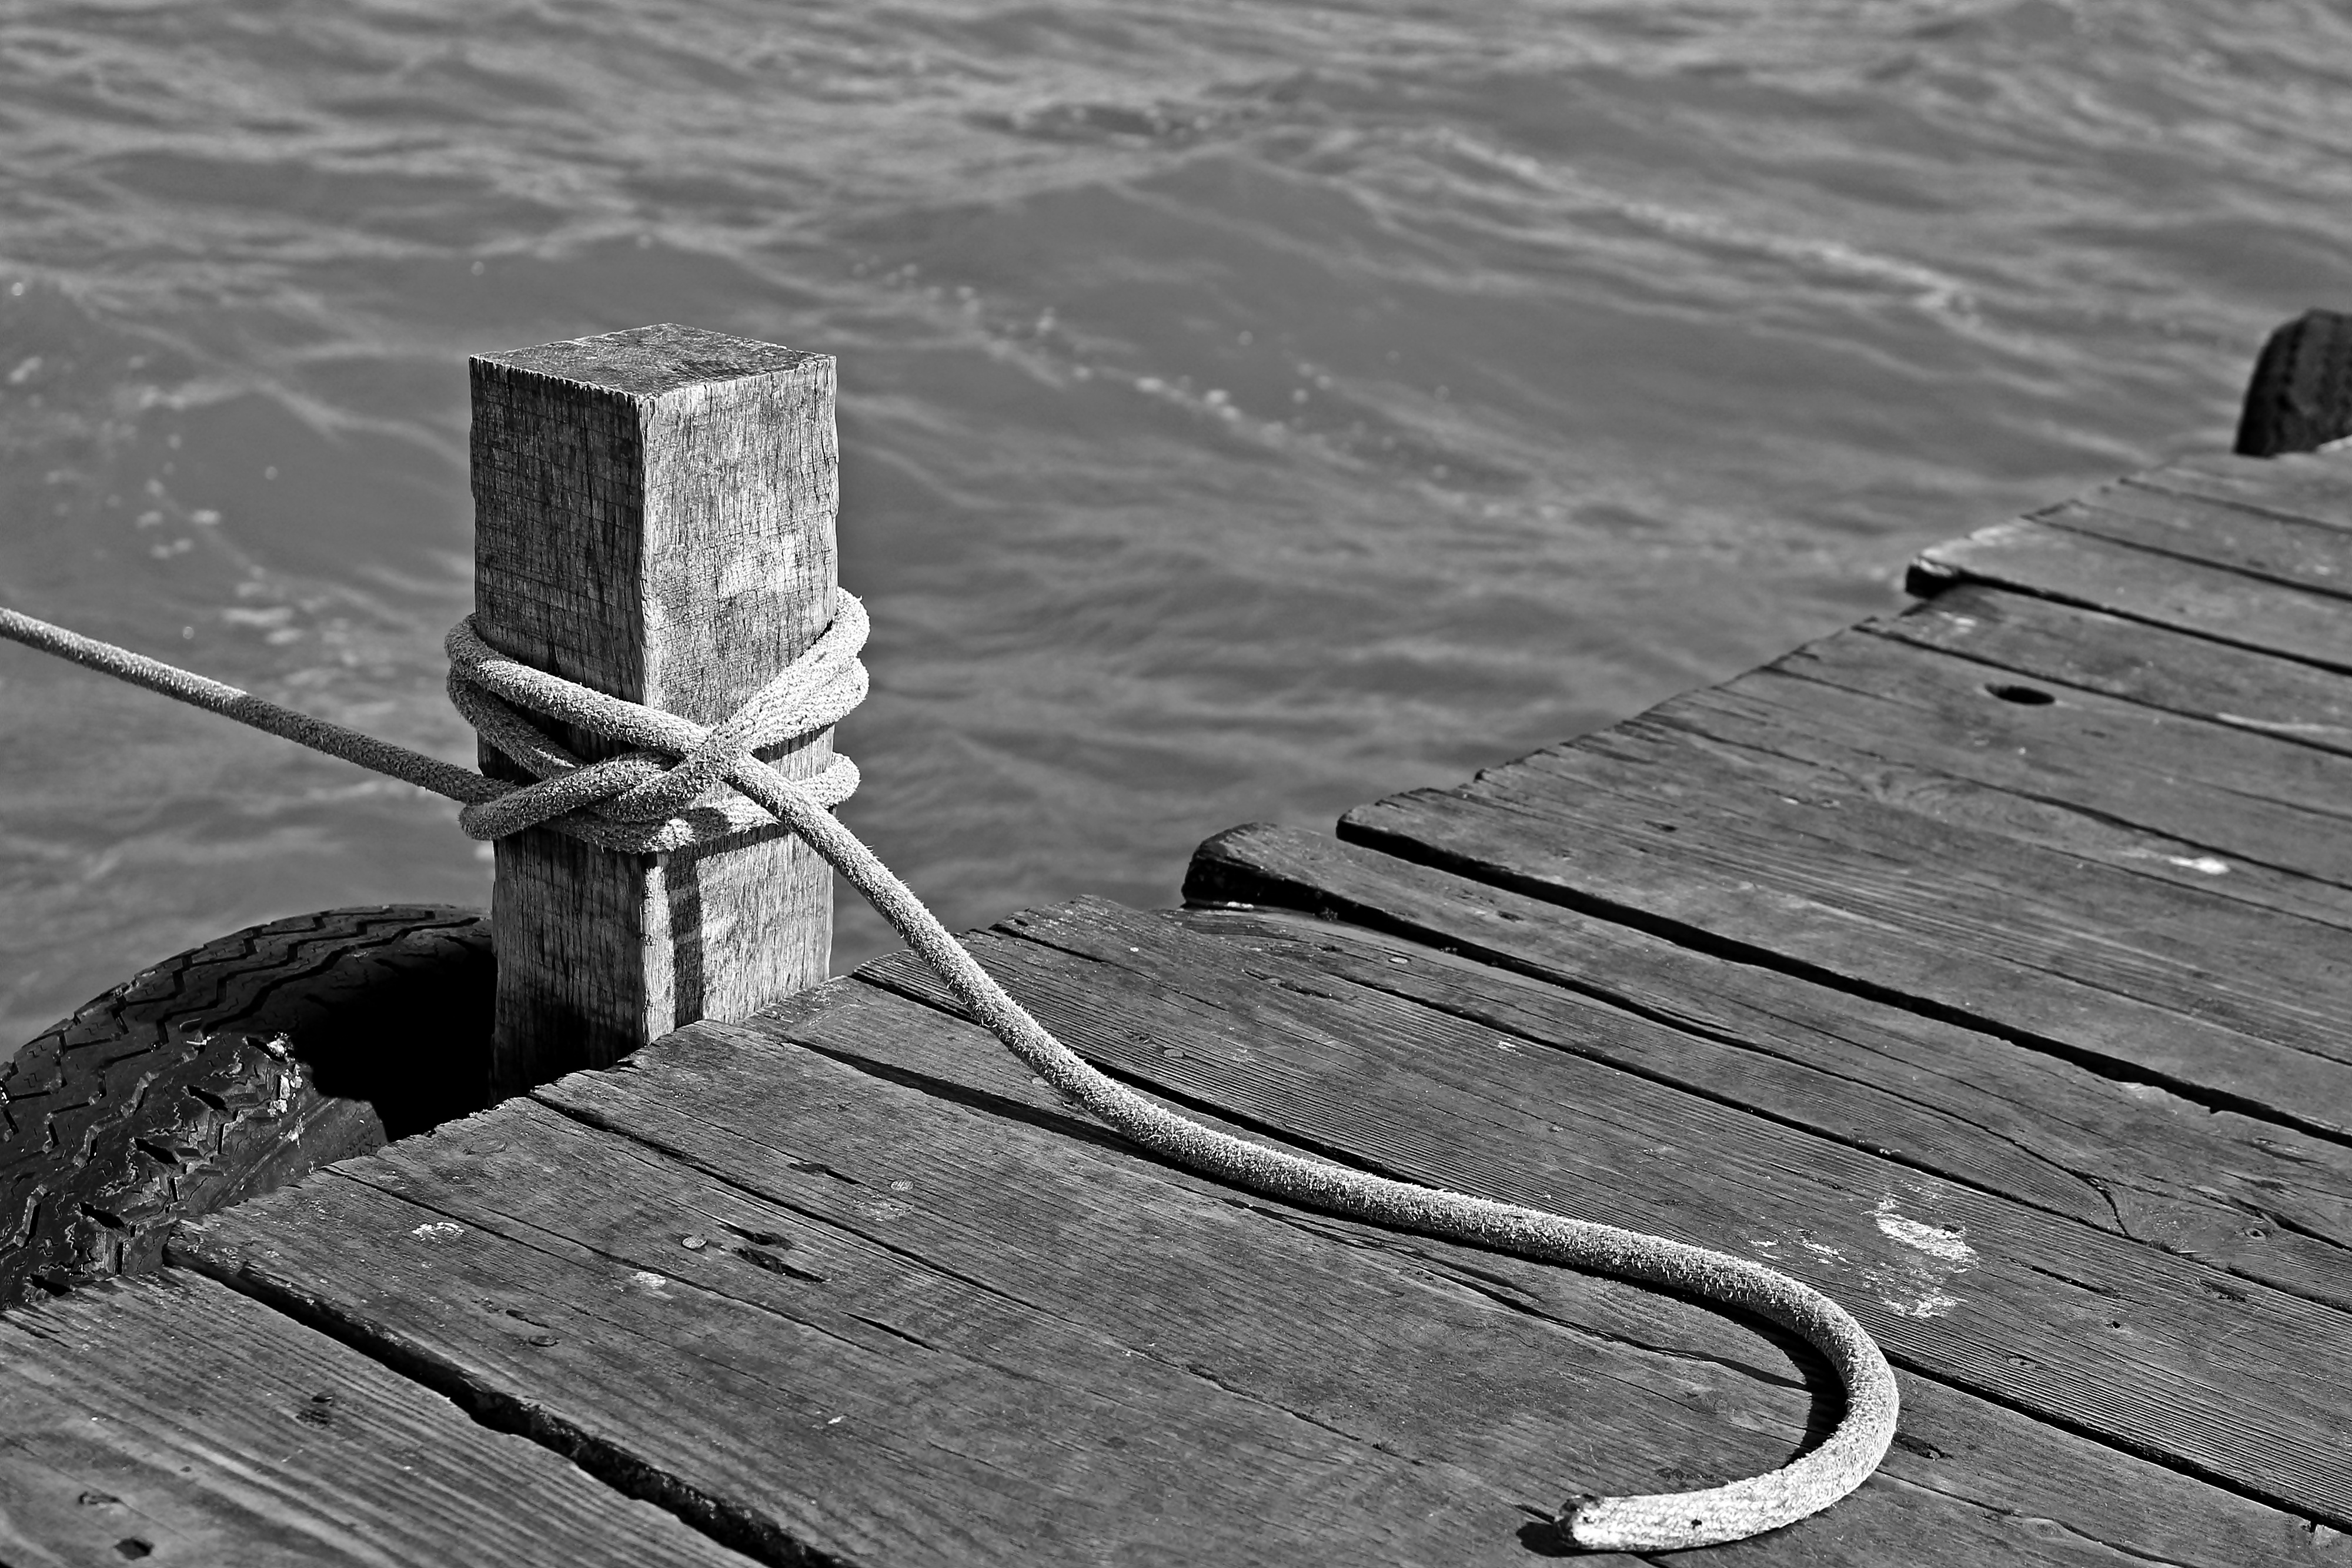
sea, water, nature, rope, dock, black and white, boardwalk, wood, white, bridge, lake, pier, web, vehicle, black, jetty, monochrome, create, bank, arrival, waters, investors, wooden boards, boat mooring, anlegstelle, monochrome photography